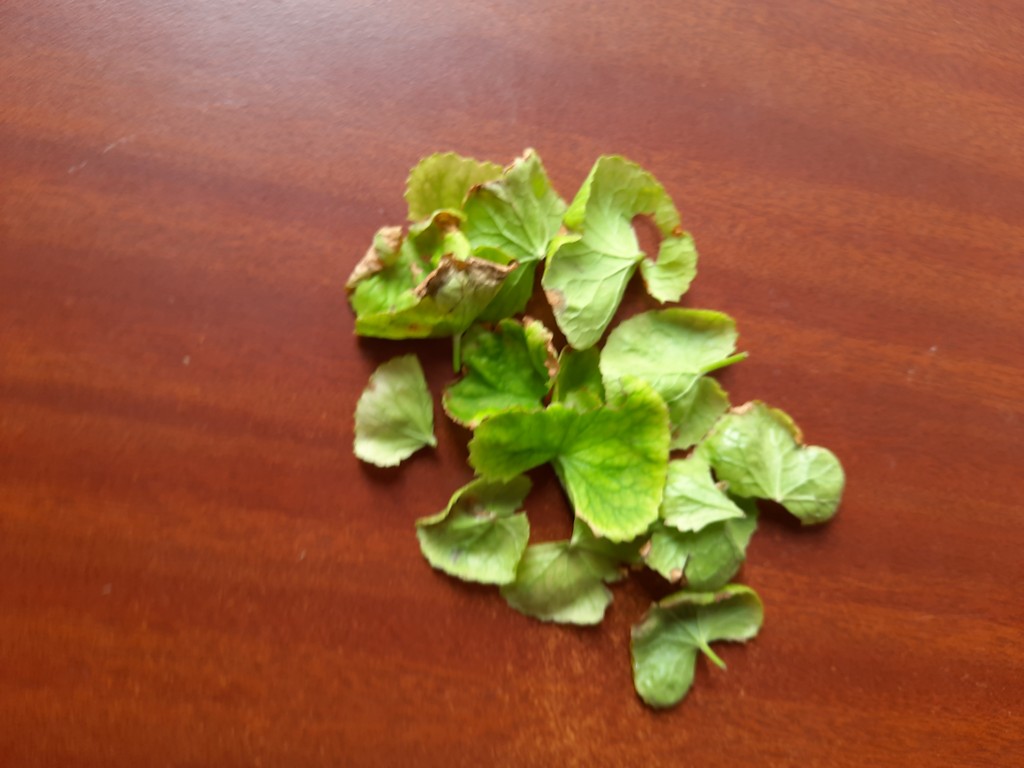
Label: Unhealthy